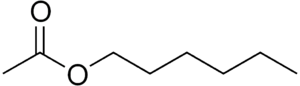
L'acétate d'hexyle ou éthanoate d'héxyle est l'ester de l'acide acétique avec l'hexanol et de formule semi-développée CH₃COO(CH₂)₅CH₃. Il est utilisé principalement comme solvant pour résines, polymères, graisses et huiles. C'est également un additif pour peinture pour améliorer la dispersion de la peinture sur une surface. Cet ester est aussi employé comme arôme notamment dans des compositions fruités et est présent dans l'odeur de nombreux fruits et boissons alcoolisées.